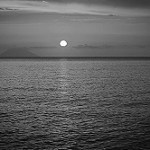
Label: B & W